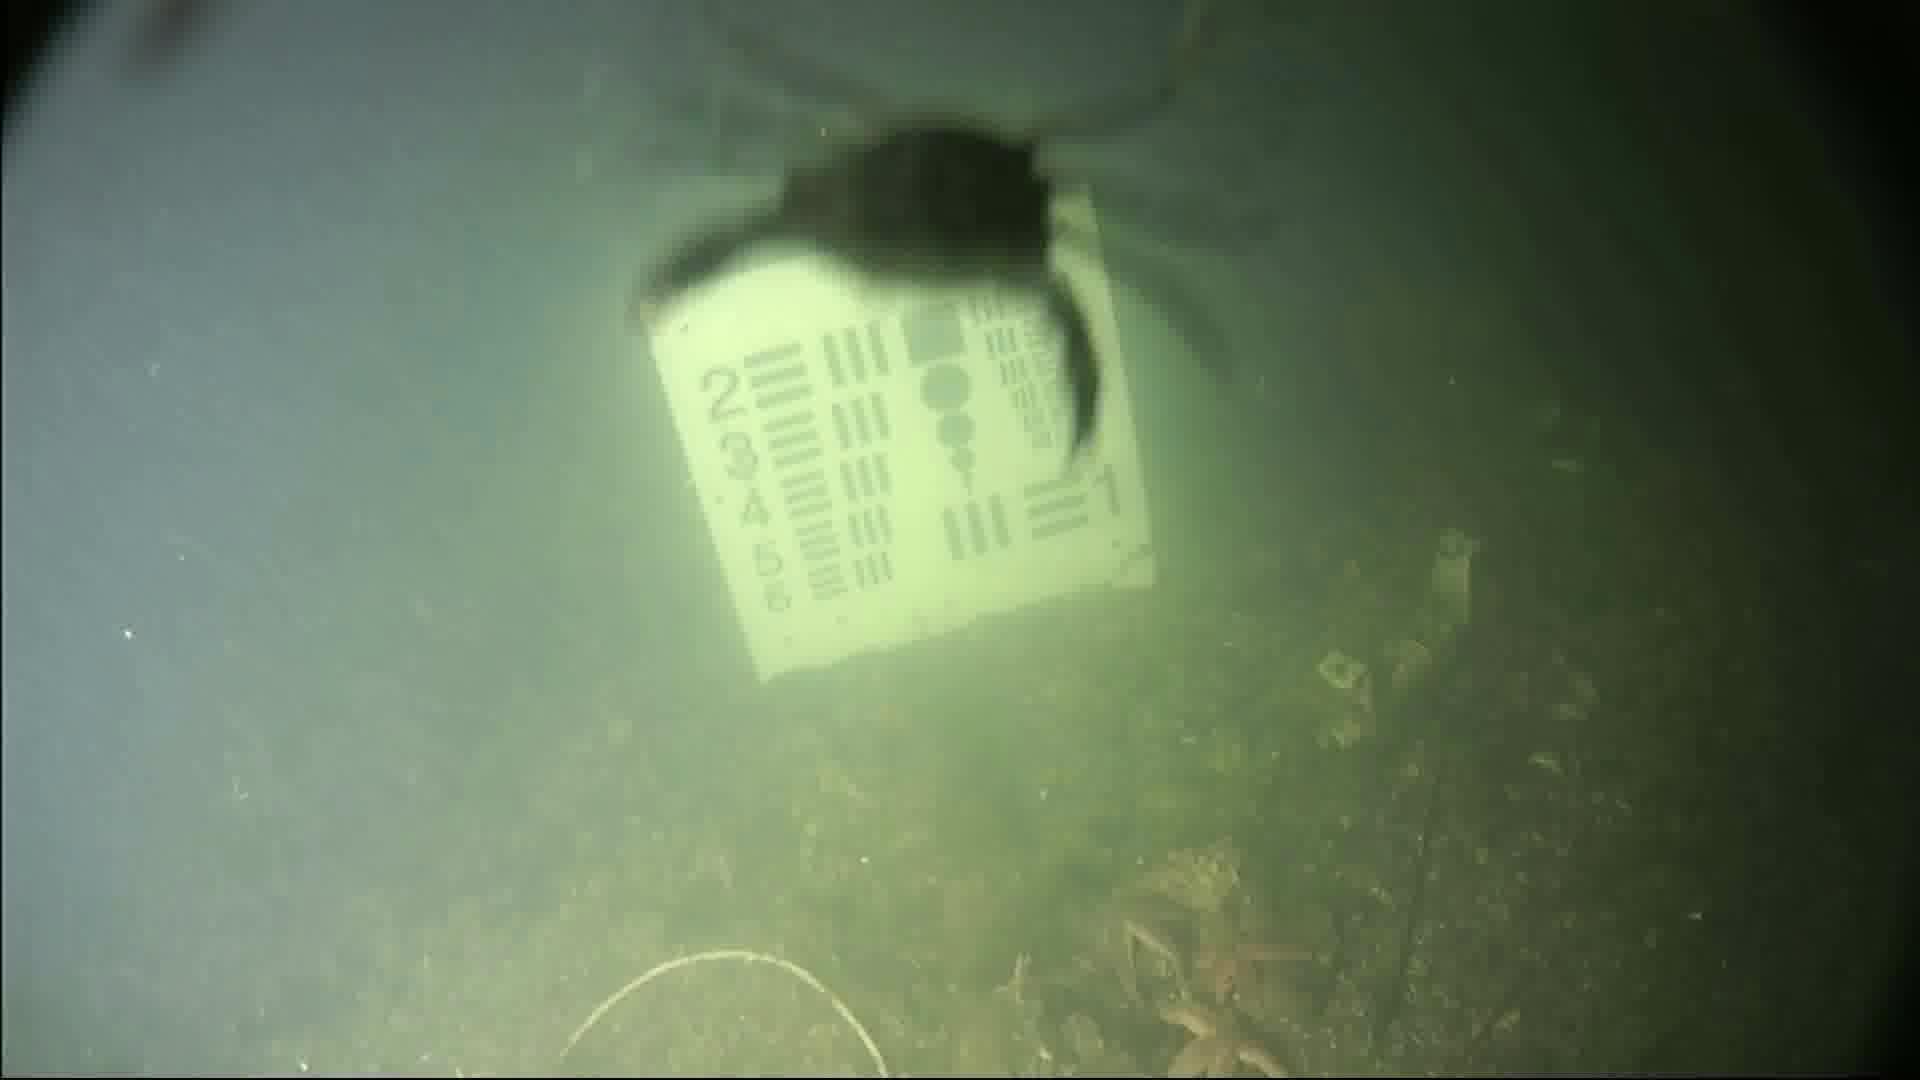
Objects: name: starfish
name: crab